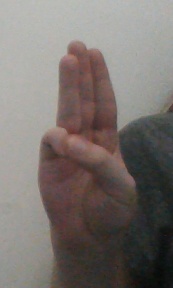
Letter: thaa